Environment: real
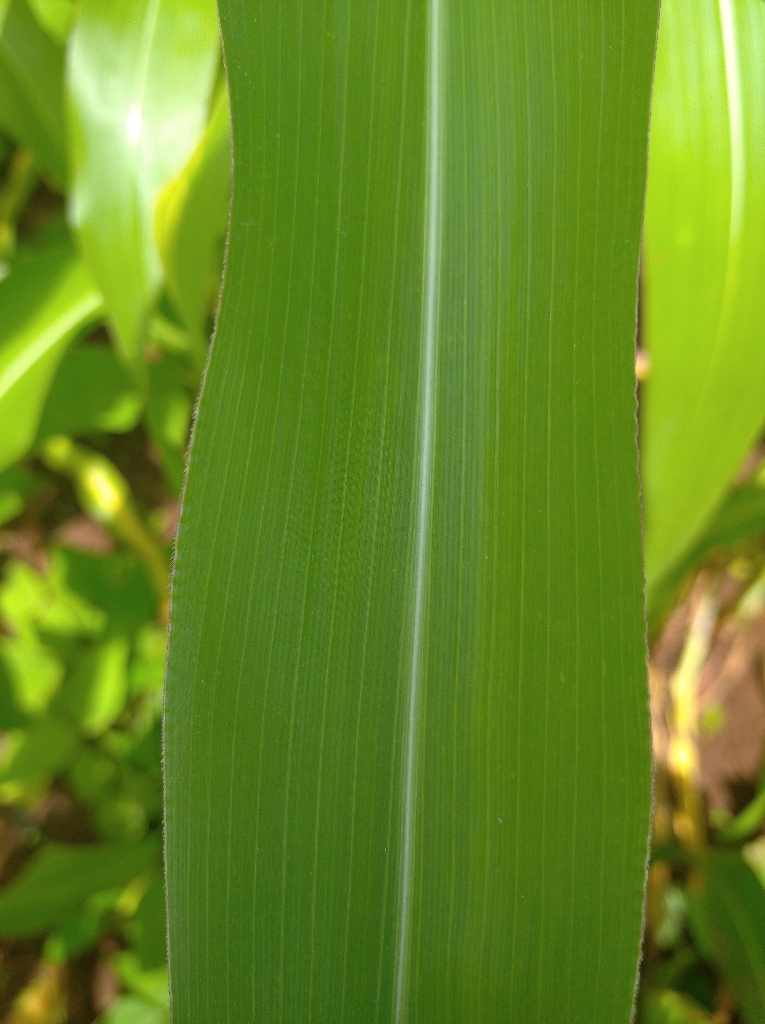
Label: healthy